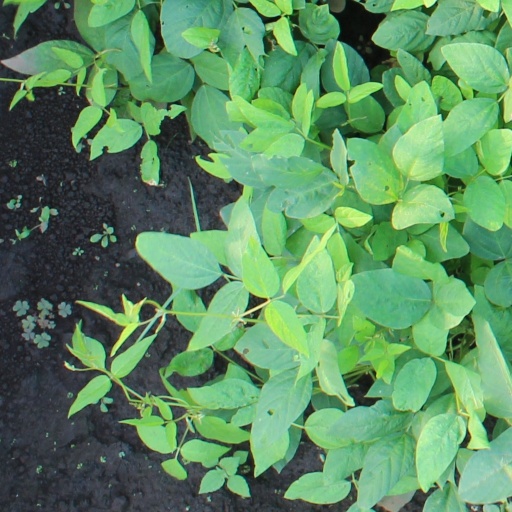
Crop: soybean